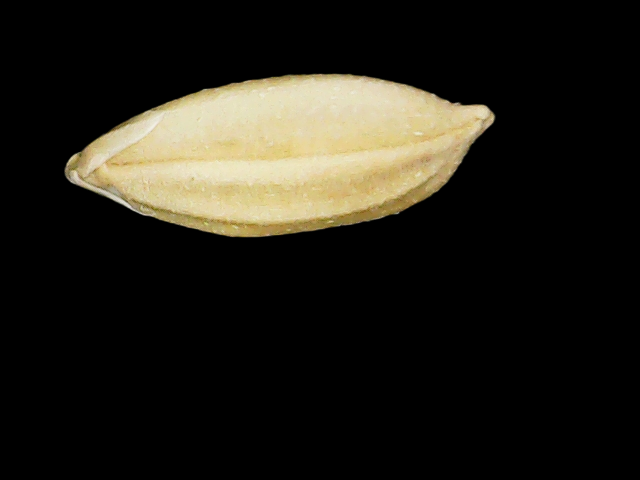
Rice variety: Binadhan08